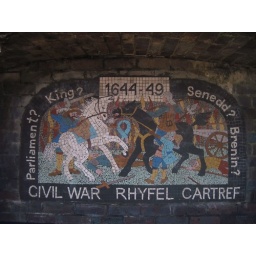
A image in the wall surrounding the base of the Aberystwyth Castle ruins.